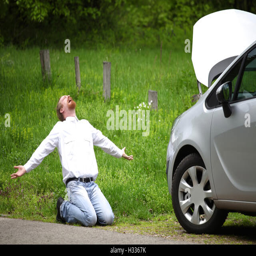
driver furious a broken car by the road